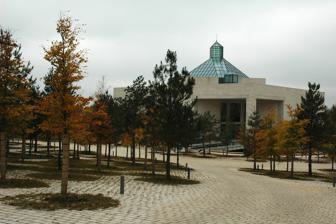
Building: MUDAM
Country: Luxembourg
Year built: 2006
Art museum in Luxembourg-Kirchberg , Luxembourg Mudam Grand Duke Jean Museum of Modern Art Musée d'art moderne Grand-Duc Jean Established 1 July 2006 ; 18 years ago ( 2006-07-01 ) Location 3, Park Dräi Eechelen L-1499 Luxembourg - Kirchberg Luxembourg Coordinates 49°37′01.51″N 06°08′23″E / 49.6170861°N 6.13972°E / 49.6170861; 6.13972 Type Art museum Visitors 134,000 (2018) Chairperson Stéphanie, Hereditary Grand Duchess of Luxembourg Architect I. M. Pei Public transit access Philharmonie-Mudam tram stop, LuxTram Rout Bréck-Pafendall bus stop Nearest car park Parking Trois Glands Website mudam .com The Grand Duke Jean Museum of Modern Art ( French : Musée d'art moderne Grand-Duc Jean ), abbreviated to Mudam , is a museum of modern art in Luxembourg City , in southern Luxembourg .  The museum stands on the site of the old Fort Thüngen , on the southwestern edge of the Kirchberg-plateau , in close proximity to many of the European Union institutions based within the city. [ nb 1 ] History First proposed in 1989 and championed by then- Prime Minister Jacques Santer , the location of the future museum was much disputed, until it was agreed in 1997 to use Dräi Eechelen Park and connect the museum to Fort Thüngen . The building was designed by Pritzker Prize -winning architect I. M. Pei , and cost $100m to build. The museum was inaugurated on 1 July 2006 by Grand Duke Jean , to whom the building is dedicated, and opened to the public the following day. As Luxembourg had no public modern art collection and the museum budget did not allow acquiring a modernist collection, the museum focused on contemporary art – its permanent collection includes works by 100 artists, including: Andy Warhol , Bruce Nauman , Julian Schnabel , Thomas Struth , and Daniel Buren . Under the direction of Marie-Claude Beaud , in its first year of public opening, the museum achieved a record attendance of more than 115,000 visitors. Collections The Museum's collections are set out on three floors and include works by many artists and designers such as Alvar Aalto , Marina Abramović , Bernd and Hilla Becher , Pierre Bismuth , Sophie Calle , Hussein Chalayan , Claude Closky , James Coleman , Tony Cragg , San Damon , Richard Deacon , Mark Dean, Stan Douglas , Jan Fabre , Ian Hamilton Finlay , Roland Fischer, Günther Förg , Gilbert & George , Nan Goldin , Andreas Gursky , Peter Halley , Thomas Hirschhorn , Fabrice Hybert , Suki Seokyeong Kang , William Kentridge , Mark Lewis , Richard Long , Michel Majerus , Christian Marclay , Martin Margiela , Steve McQueen , Bruce Nauman , Shirin Neshat , Albert Oehlen , Blinky Palermo , Philippe Parreno , Grayson Perry , Fiona Rae , Pipilotti Rist , Thomas Ruff , Charles Sandison , Joe Scanlan (artist) , Thomas Scheibitz , Julian Schnabel , Cindy Sherman , Thomas Struth , Wolfgang Tillmans , Cy Twombly and Kara Walker . Exhibitions Mudam entrance Eldorado (opening exhibition) 1 July 2006 – 20 November 2006. Michel Majerus (European retrospective) 9 December 2006 – 7 May 2007. TOMORROW NOW – when design meets science fiction , 25 May 2007–24 September 2007. "bloom! Experiments in Color Photography by Edward Steichen " 14 July 2007 – 3 September 2007 " Glenn Ligon : some changes" 13 October 2007–19 February 2008 Mudam Guest House 07: François Boisrond , Marie Cool & Fabio Balducci , Pascal Convert , Wim Delvoye , Thomas Demand , James P. Graham , Charles Kaisin , Vera Weisgerber , Simon Jacquard , Yazid Oulab , Jan Wangaard 13 October 2007–26 November 2007 "A propos des lieux d'origine, Portugal Agora" (Panorama of Portuguese contemporary creation) 15 December 2007 – 7 April 2008 " Michel Paysant – Nusquam" 15 December 2007 – 7 April 2008 Frédéric Prat 6 March 2008 – 26 May 2008 Out of Storage I – chosen paintings from the Collection : Rosson Crow , Dominique Gauthier , Peter Halley , Federico Herrero , Jonathan Lasker , Michel Majerus , Jean-Luc Moerman , Frank Nitsche , Albert Oehlen , Fiona Rae , Thomas Scheibitz , Juan Uslé 6 March 2008 – 26 May 2008 China Power Station: Part III : Cao Fei , Chen Qiulin , Chu Yun , Hu Xiangqian , Ji Weiyu , Kan Xuan , Liu Wei , Ou Ning , Qiu Anxiong , Xu Zhen , Xue Tao , Yang Fudong , Zhang Ding , Zhou Tao ... 26 April 2008 – 1 September 2008 Candice Breitz – Be My Somebody 26 April 2008–22 September 2008 H Box 14 May 2008–23 June 2008 Grayson Perry – My Civilisation 19 June 2008–22 September 2008 Thomas Scheibitz – about 90 elements / TOD IM DSCHUNGEL 19 June 2008–22 September 2008 Laurent Pariente 3 July 2008 – 15 September 2008 Nouvelles Formes, Pierre Charpin à Sèvres 11 October 2008 – 7 November 2008 Ettore Sottsass & Sottsass Associati 11 October 2008 – 1 December 2008 John Lurie – Bones are on the Outside 11 October 2008 – 8 December 2008 Go East I – Mudam Collection supported by KBL European Private Bankers 11 October 2008 – 8 December 2008 ELO. Inner Exile – Outer Limits :  11 October 2008 – 2 February 2009 RRRIPP!! Paper Fashion 11 October 2008 – 8 December 2008 Ena Swansea 11 October 2008 – 2 February 2008 Finns at Venini 11 October 2008 – 8 December 2008 Jochen Gerner – Home 18 December 2008 – 2 March 2009 Laure Tixier – Plaid Houses in the framework of the project "Home" 18 December 2008 – 2 March 2009 The Space of Words 19 February 2009–25 May 2009 Moving Stills in the framework of "Mois Européen de la Photographie / Mutations II 19 February 2009–25 May 2009 Dominique Petitgand . La porte ne s'est pas ouverte (The door didn't open) 19 February 2009–25 May 2009 Beyond Kiosk . Modes of Multiplication 15 March 2009–13 September 2009 Nikolay Polissky . Large Hadron Collider in the framework of "Habiter" 7 May 2009 – 13 September 2009 Guillaume Leblon 18 June 2009–13 September 2009 Florian Pumhösl 18 June 2009–13 September 2009 Out of Storage II . Rythmes 18 June 2009–13 September 2009 Jerszy Seymour . Coalition of Amateurs 18 June 2009–13 September 2009 Claire Barclay 10 October 2009 – 3 January 2010 Olivier Foulon 10 October 2009 – 3 January 2010 Didier Marcel 10 October 2009 – 3 January 2010 Tomás Saraceno 10 October 2009 – 3 January 2010 Go East II . Mudam Collection supported by KBL European Private Bankers 10 October 2009 – 3 January 2010 Robert Stadler 10 October 2009 – 3 January 2010 Steven C. Harvey – Vehicles 2 June 2012 – 23 September 2012 Eppur Si Muove. Art et Technique, Un Espace Partage 9 July 2015 – 17 January 2016 Robert Stadler Quiz 2 20 February 2016–22 May 2016 Alexandra Pirici & Manuel Pelmus Public Collection 2 July 2016 – 10 July 2016 Beatrice Gibson 20 February 2016–29 May 2016 Sarah Oppenheimer S-399390 20 February 2016–29 May 2016 Demien Deroubaix Picasso et Moi 20 February 2016–29 May 2016 Fiona Tan Geography of Time 20 February 2016–28 August 2016 Yuri Suzuki. Acoustic Pavilion: Experience Beauty through Sound 27 April 2016–28 August 2016 Flatland 7 October 2017 – 2 April 2018 Curators: Marianne Derrien, Sarah Ihler-Meyer. Artists: Laëtitia Badaut Haussmann, Francis Baudevin, Philippe Decrauzat, Marie-Michelle Deschamps, Angela Detanico / Rafael Lain, Hoël Duret, Sylvie Fanchon, Liam Gillick , Mark Hagen, Christian Hidaka, Sonia Kacem , Tarik Kiswanson, Vera Kox, Sarah Morris , Reinhard Mucha, Damián Navarro, Camila Oliveira Fairclough , Bruno Peinado , Julien Prévieux, Eva Taulois, John Tremblay, Pierre Vadi, Elsa Werth , Raphaël Zarka Jeff Wall 5 October 2018 - 6 January 2019 Jutta Koether 16 February 2019 – 12 May 2019 Robert Morris – The Perceiving Body 7 February 2020 – 1 May 2020 Peter Halley . Conduits: Paintings from the 1980s 31 March 2023 – 15 October 2023 See also List of museums in Luxembourg Notes